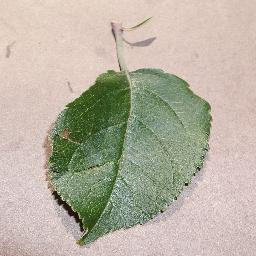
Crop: apple
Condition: healthy